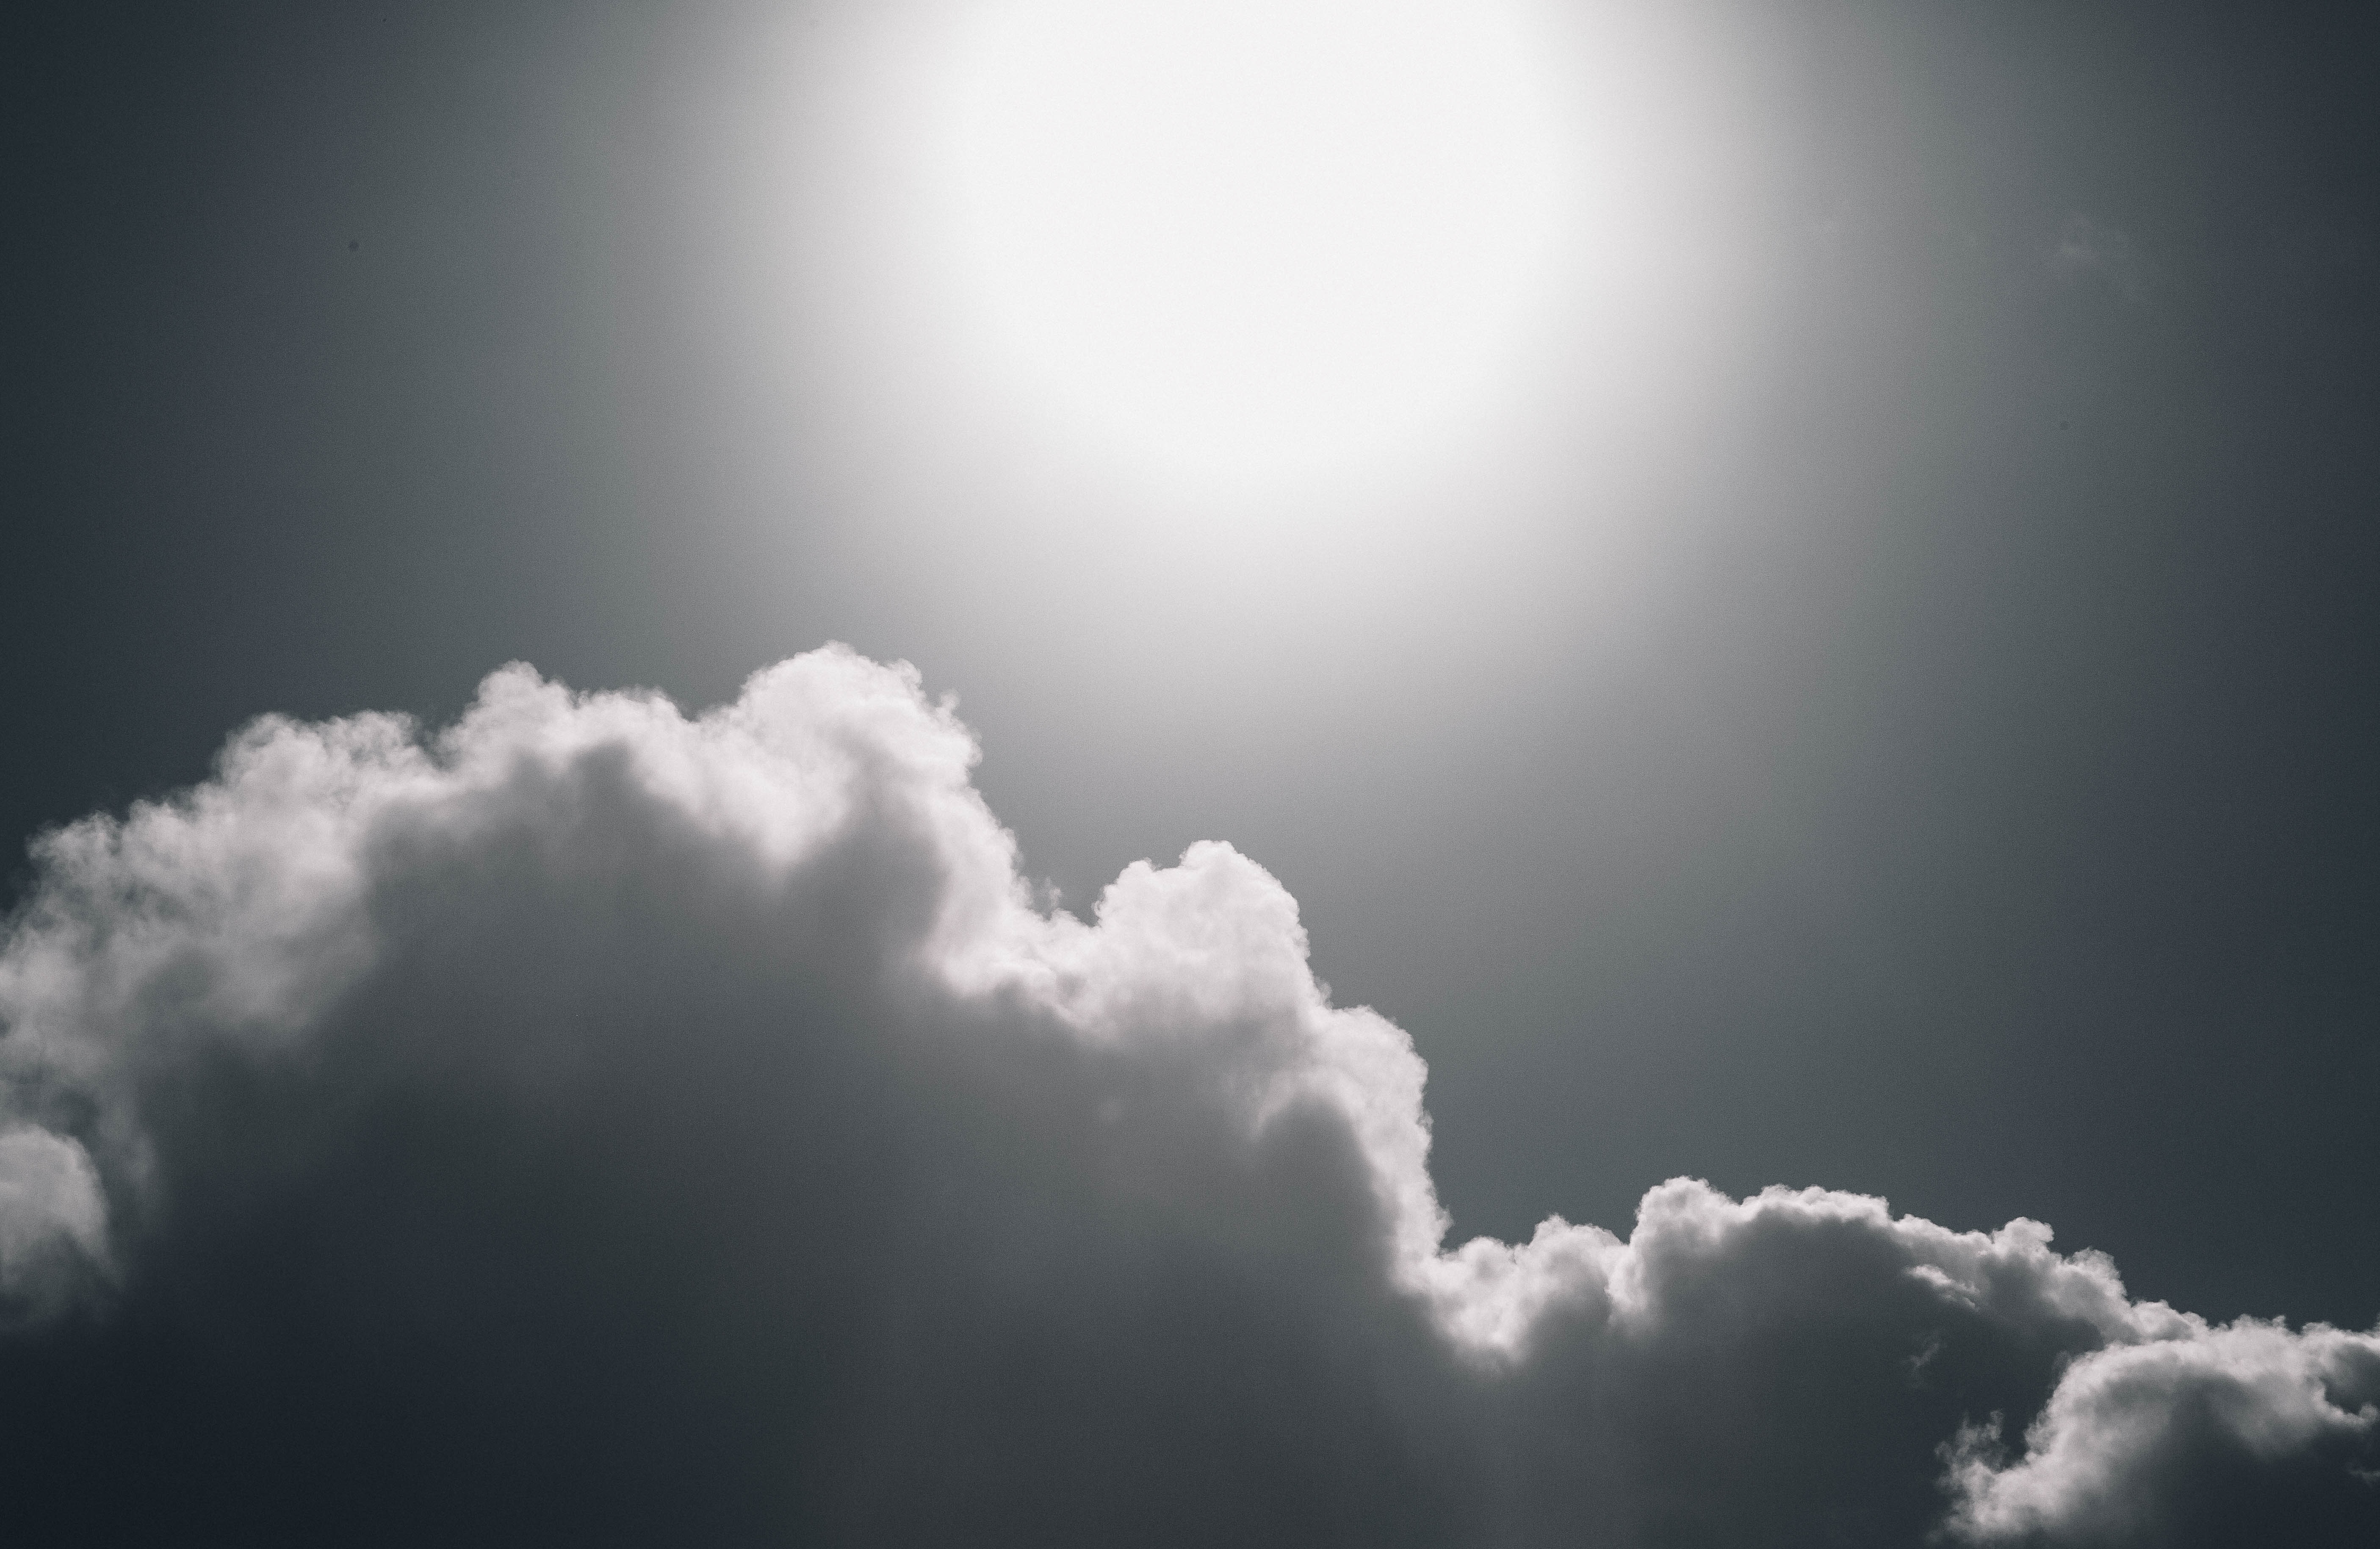
nature, winter, light, cloud, black and white, sky, fog, sunlight, cloudy, air, texture, wind, atmosphere, photo, weather, storm, cumulus, darkness, monochrome, clouds, dramatic, forward, cloudiness, meteorological phenomenon, atmosphere of earth